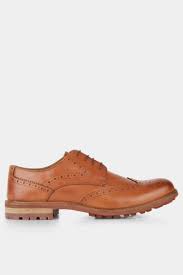
Label: Brogue